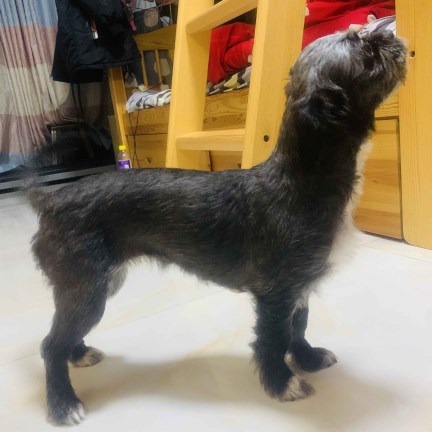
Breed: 3336-n000121-chinese_rural_dog